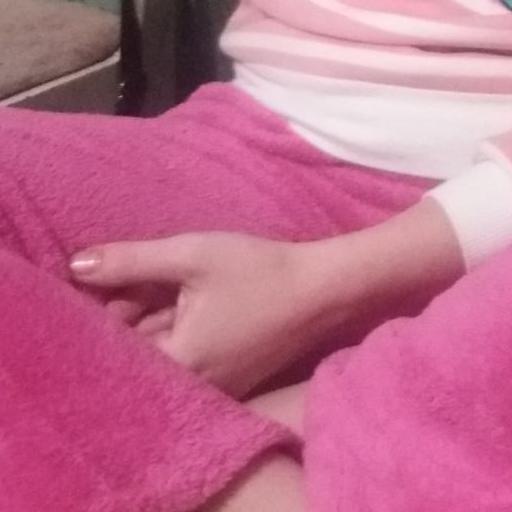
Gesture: no_gesture